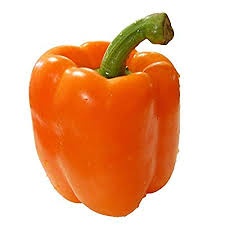
Label: capsicum